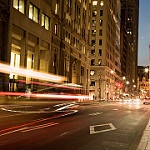
Scene: Outdoor